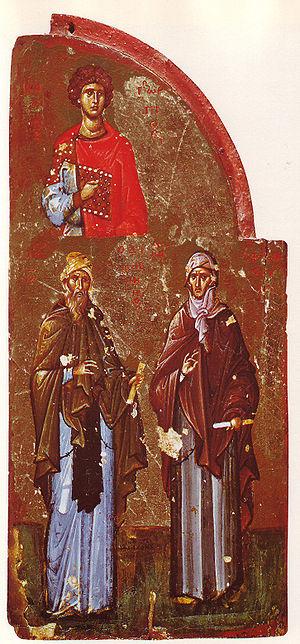
Les trois saints Georges, Jean Damascène et Éphrem le Syrien. Part d'un triptyque, peut-être constantinoplois. Début du 14ième siècle. 21,4 x 9,5 cm